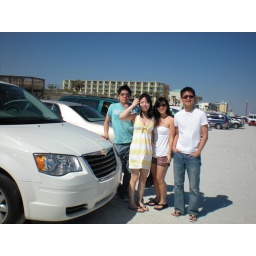
we drove our car onto the sand and parked right beside the beach!